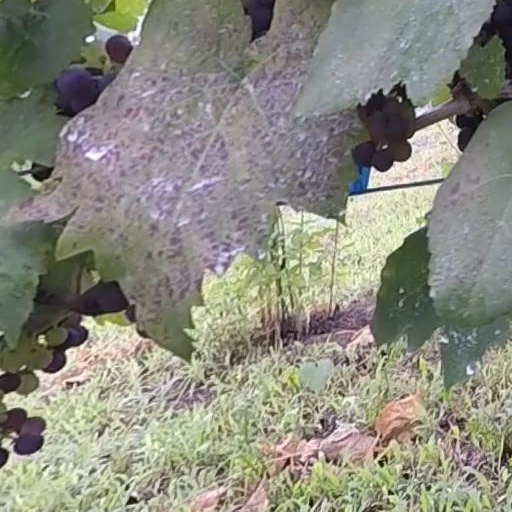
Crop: grape